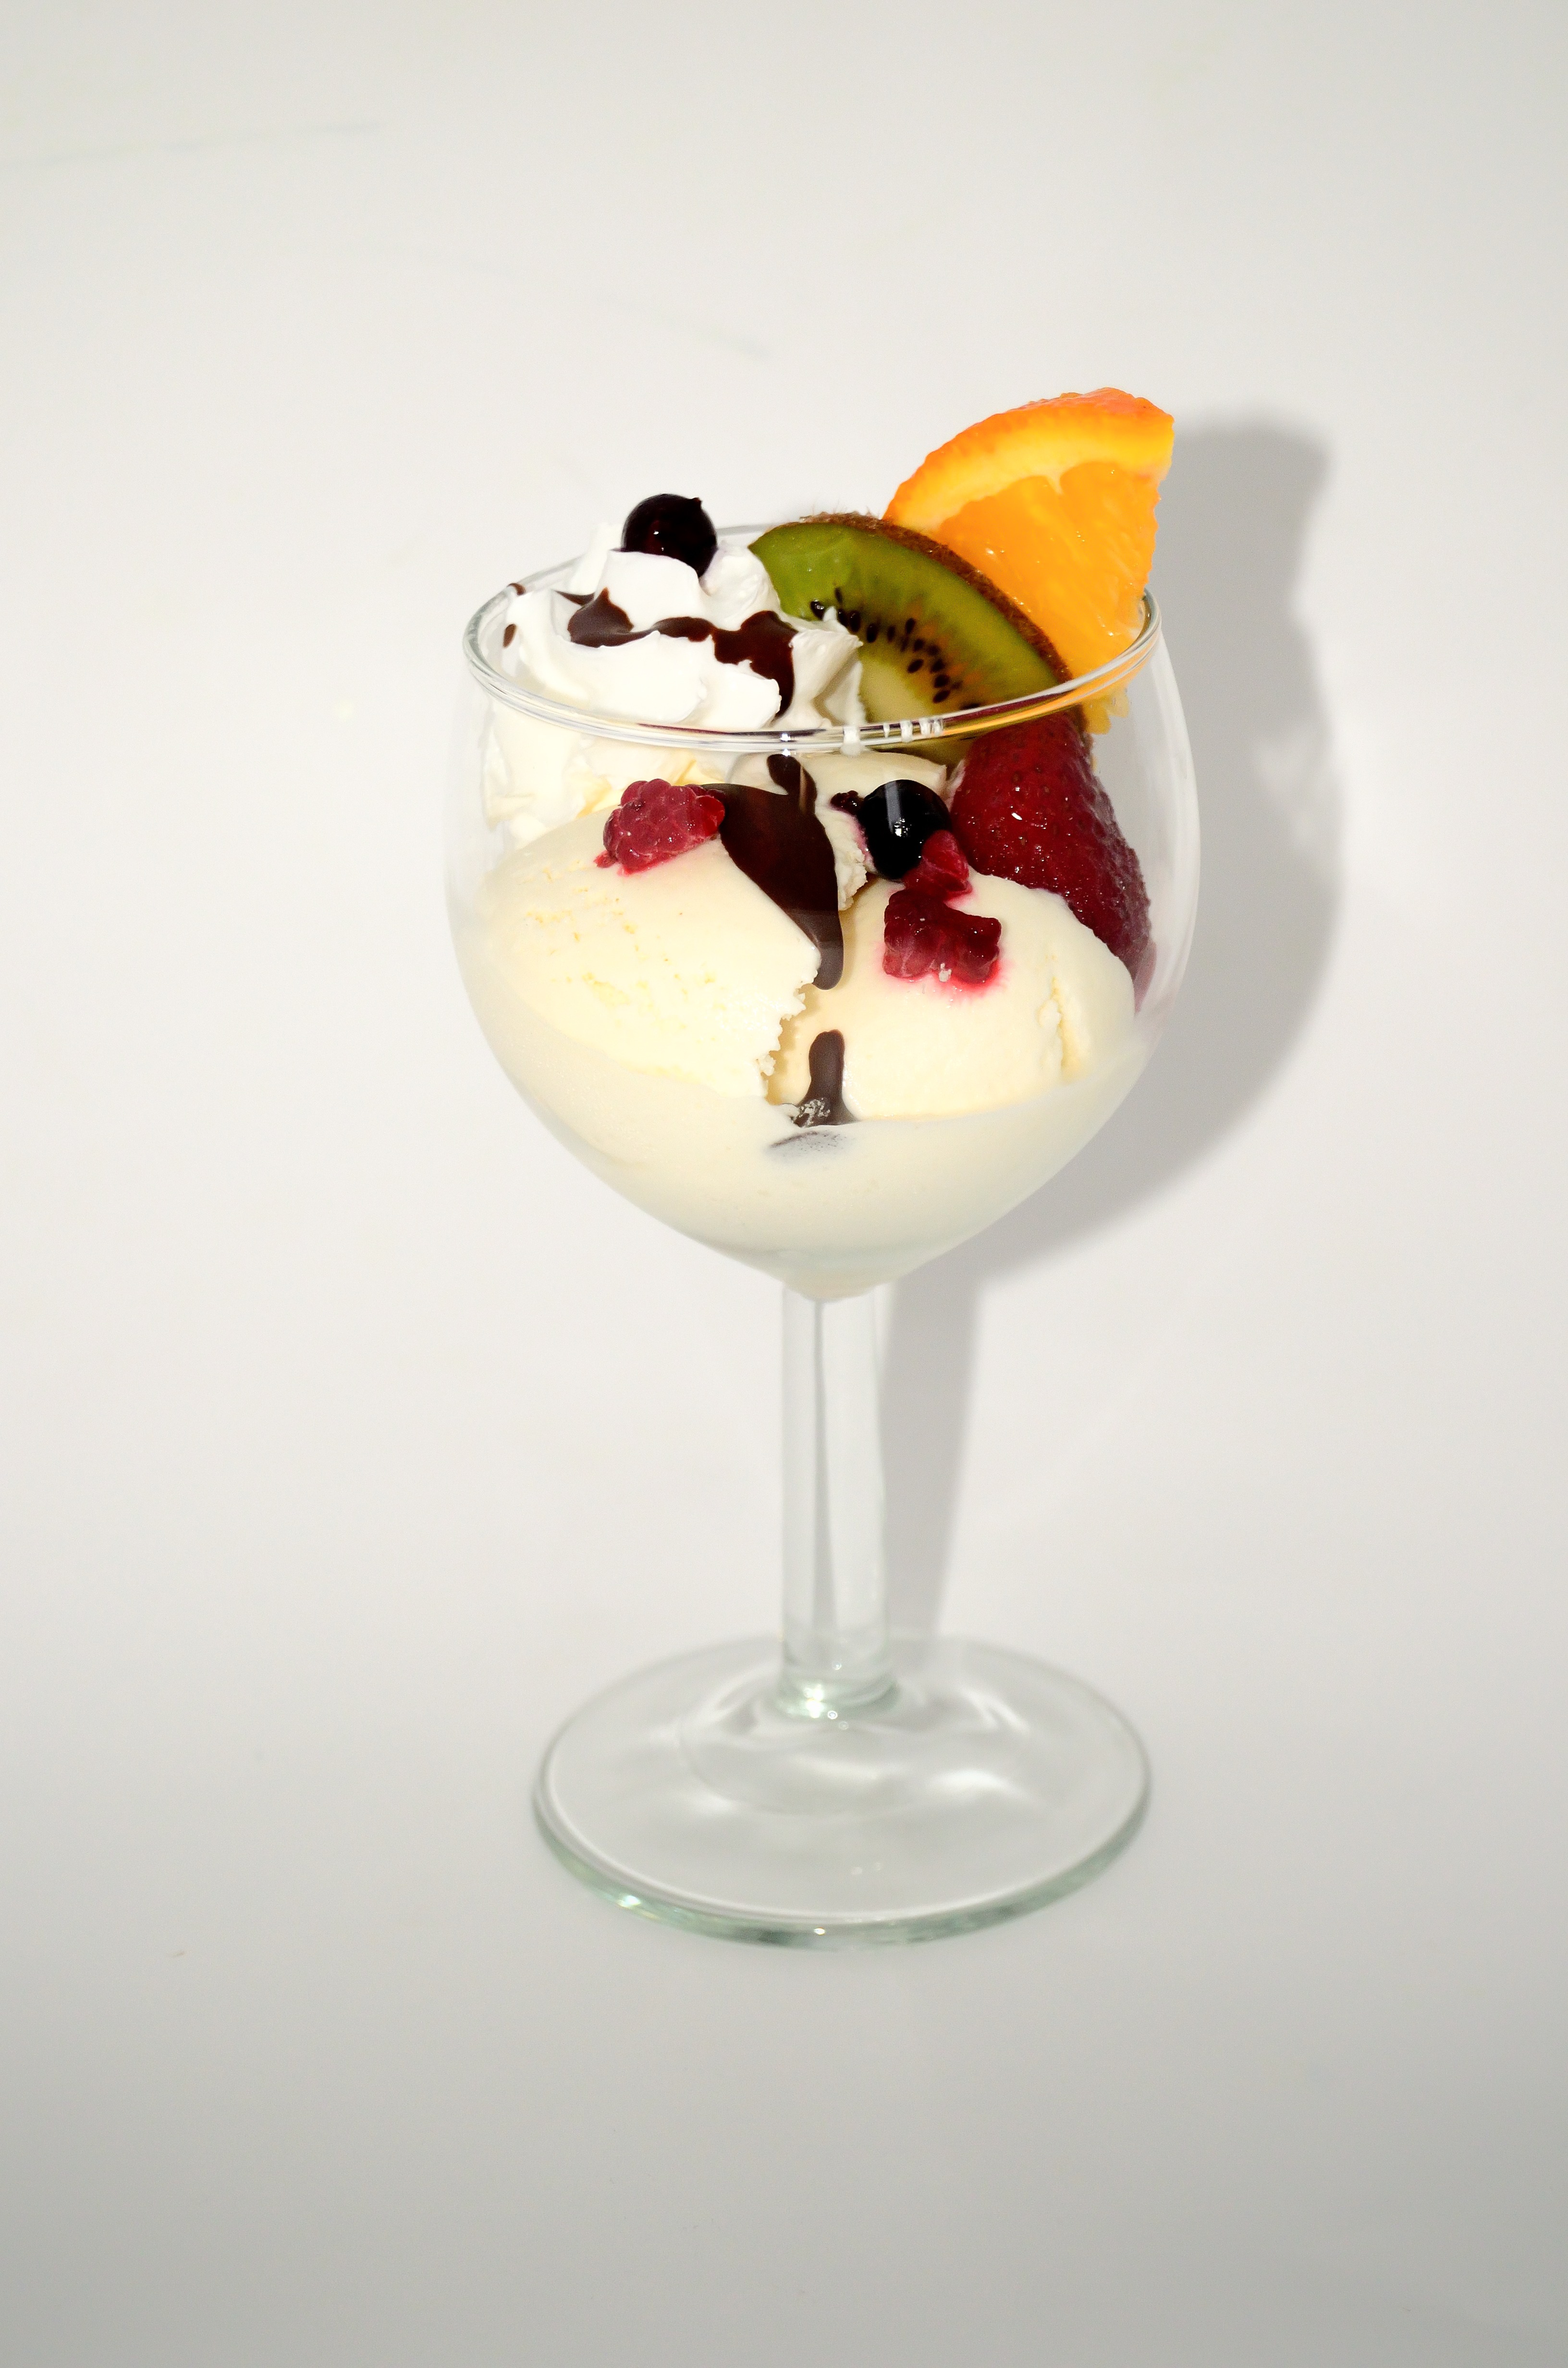
fruit, sweet, glass, food, produce, drink, chocolate, ice cream, dessert, cocktail, martini, sweet dish, whipped cream, eating, sweets, liqueur, flavor, milkshake, alcoholic beverage, a glass of, sundae, the sweetness, distilled beverage